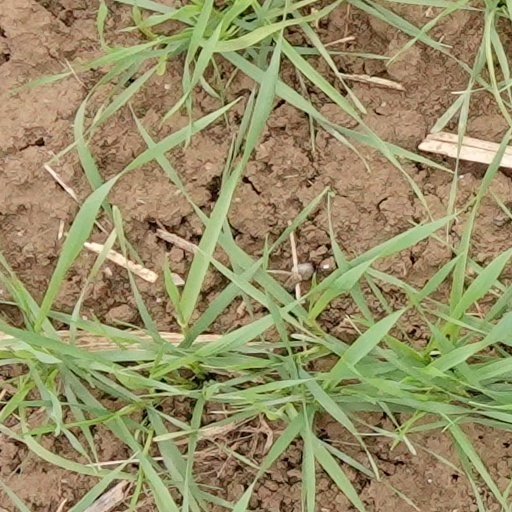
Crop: wheat